USS Zumwalt

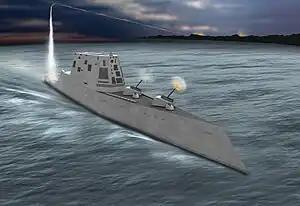
Concept art for the design

"Zumwalt" was initially equipped with two Advanced Gun Systems (AGS), which were designed to fire the Long Range Land Attack Projectile (LRLAP). LRLAP was to be one of a range of land attack and ballistic projectiles for the AGS, but was the only munition the AGS could use. LRLAP had a range of up to fired from the AGS. It was to be a key component for ground forces support, but LRLAP procurement was cancelled in 2016 and the Navy has no plan to replace it. Since "Zumwalt" class cannot provide naval gunfire support the Navy has re-purposed the class to surface warfare. During a refit starting in 2023, the AGS systems are being replaced by missiles.